Randolph, Tennessee

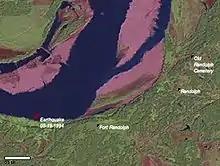
Location of 1994 earthquake

Located on the southeastern edge of the New Madrid Seismic Zone, the settlement of Randolph is situated in an area with a high earthquake risk. Between 1974 and 2004, ten earthquakes have been recorded in a radius of around Randolph. The magnitude of the temblors ranged from 1.5 to 3.2 on the Richter scale. The hypocenter depth ranged from to . In the same time period, at a radius of around Randolph, forty five earthquakes have been reported with magnitudes ranging from 1.0 to 3.2 at a depth between and . The highest magnitude earthquake recorded in the area since 1974 occurred on August 19, 1994 – the temblor was measured 3.2 on the Richter scale with an epicenter at coordinates , ca. west of Randolph, at a depth of .